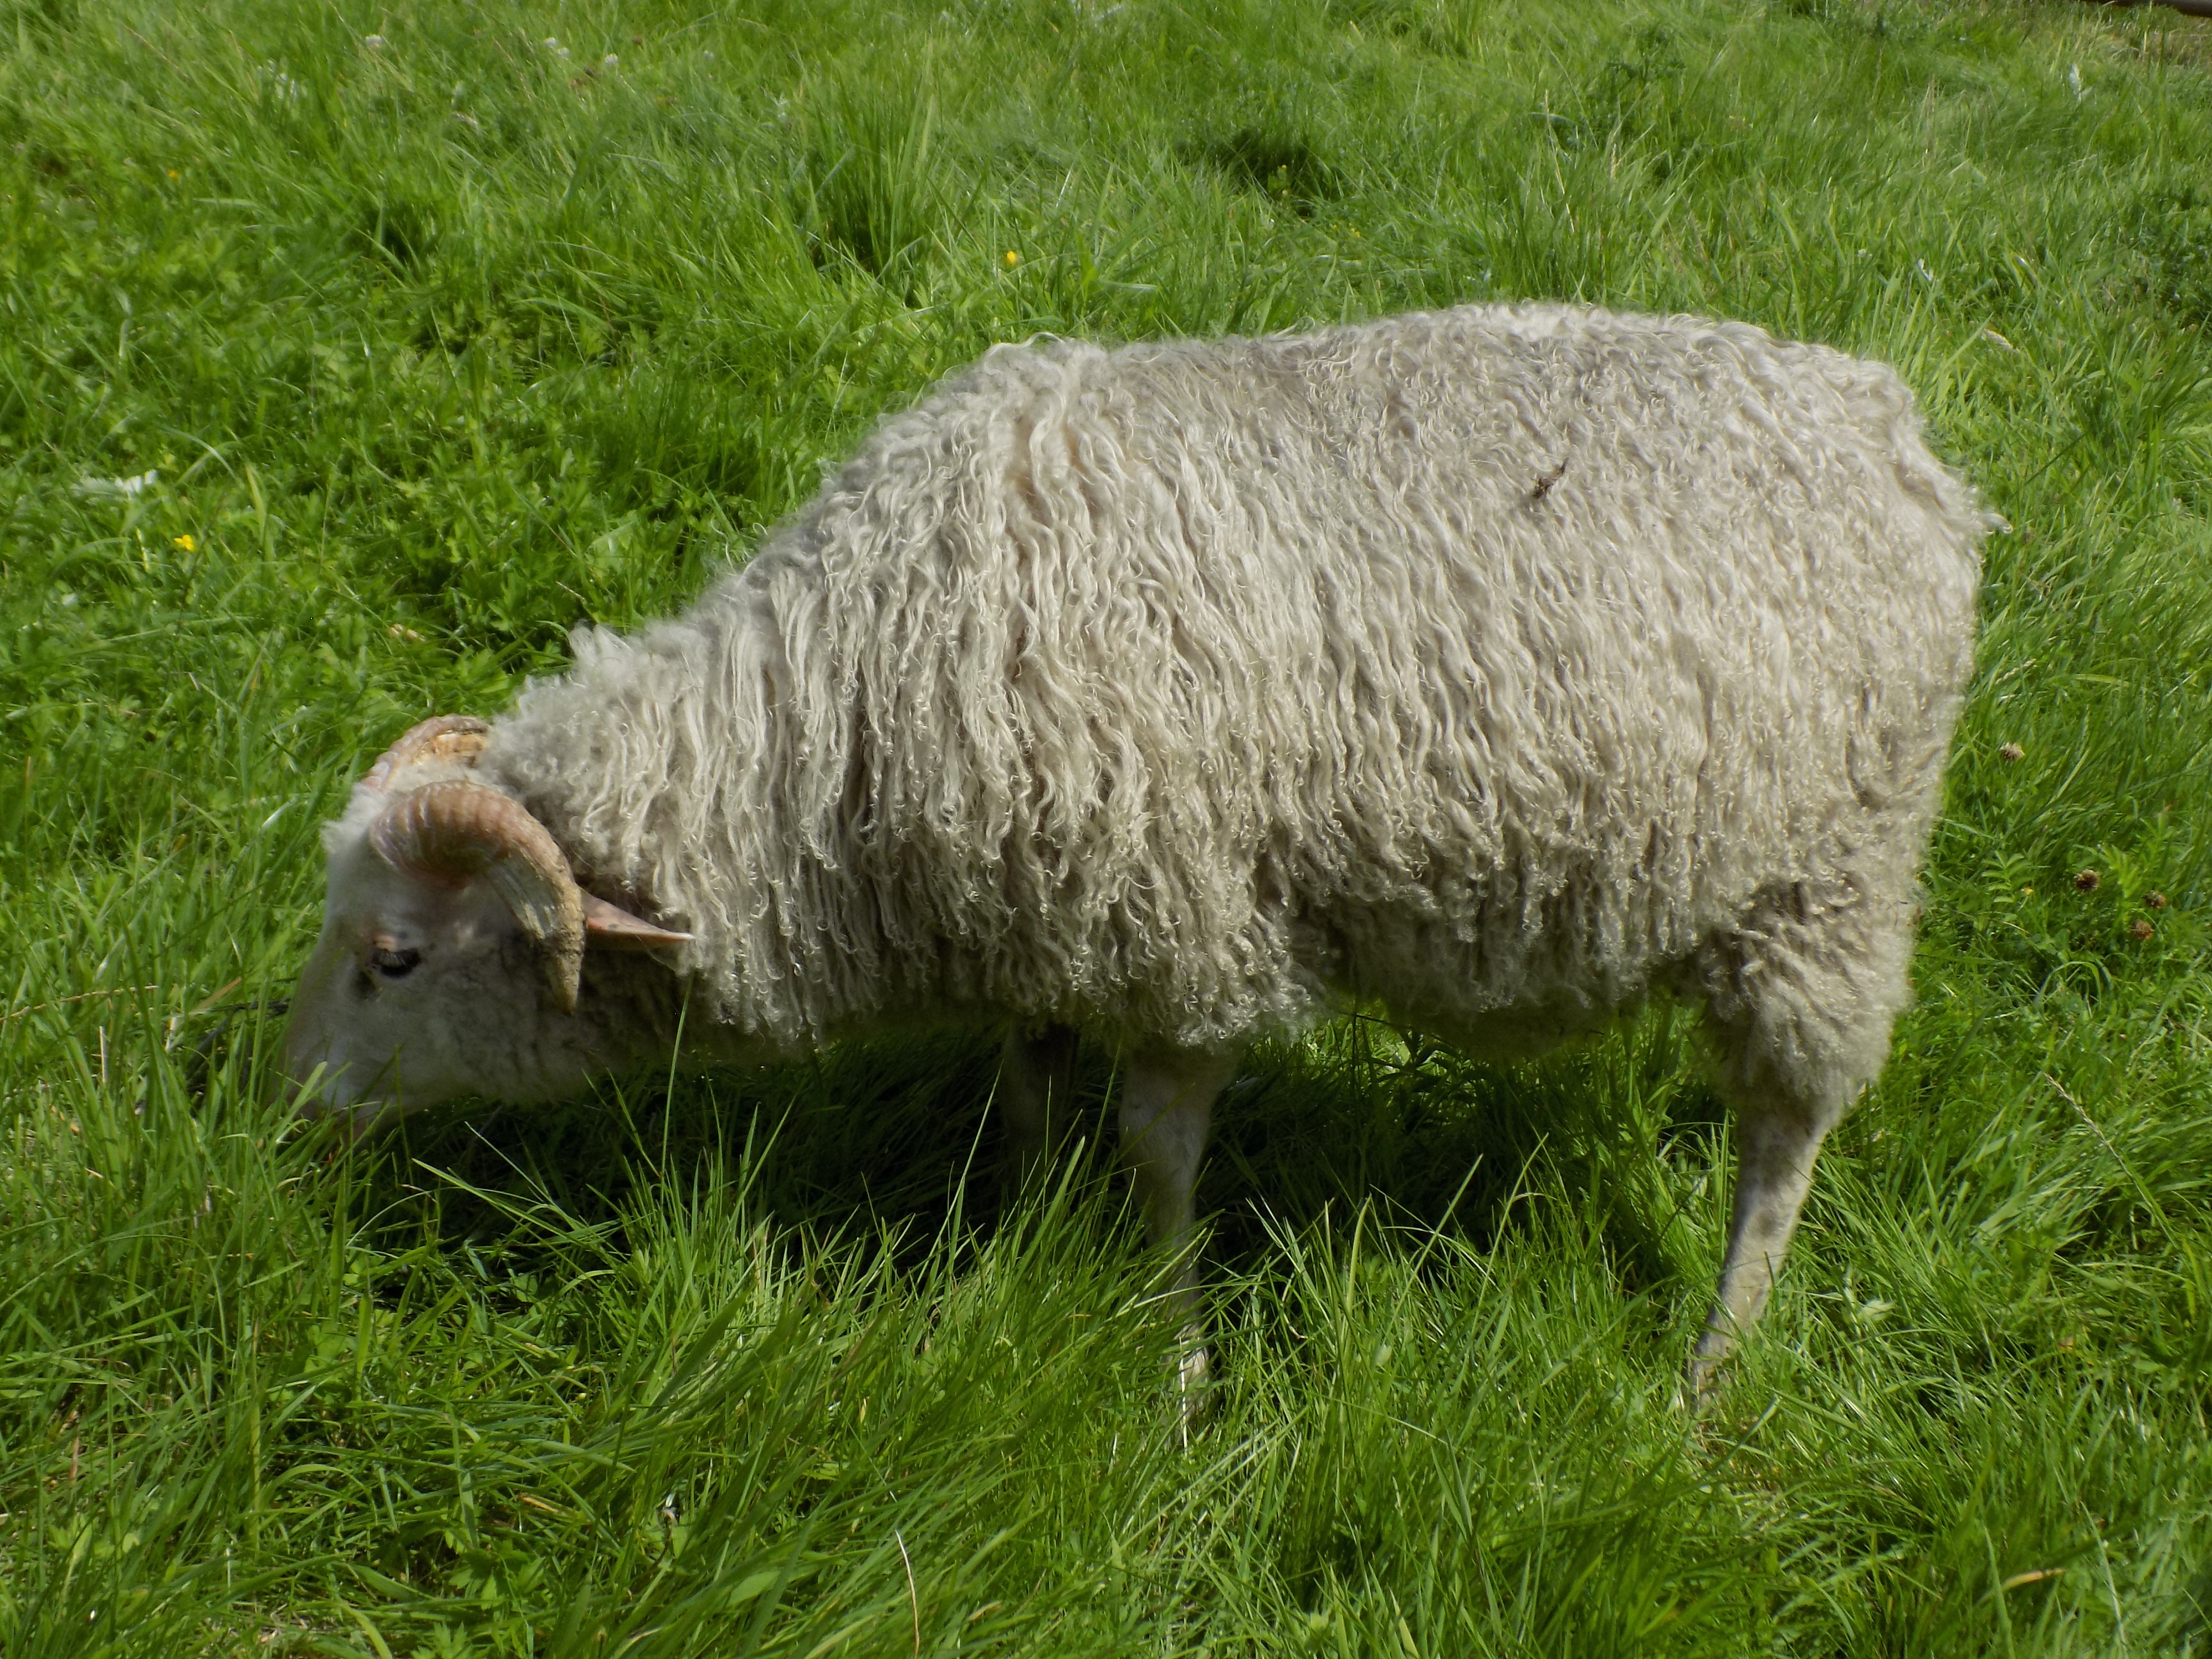
grass, field, meadow, herd, pasture, grazing, sheep, mammal, fauna, grassland, vertebrate, sheeps, heidschnucke, nordic short tail sheep, cow goat family